Daryl Morey

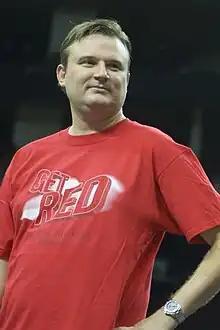
Morey in 2008

Daryl Morey (born September 14, 1972) is an American basketball executive who is the president of basketball operations of the Philadelphia 76ers of the National Basketball Association (NBA). His basketball philosophy, heavily reliant on analytics, favors three-point field goals and layups over mid-range jumpers. This style has been dubbed "Moreyball", as a nod towards Michael Lewis's "". Morey also co-established the MIT Sloan Sports Analytics Conference.